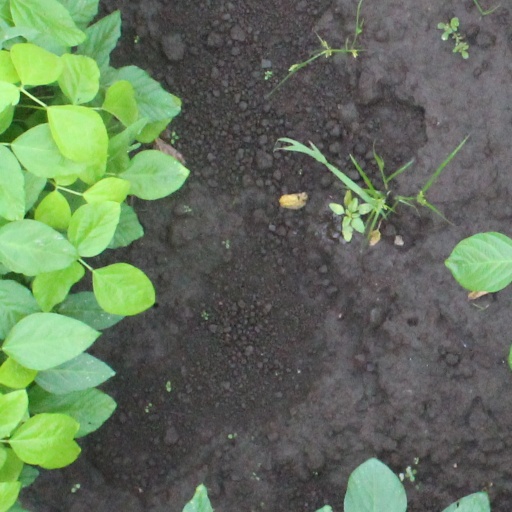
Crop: soybean